Embraer Phenom 100

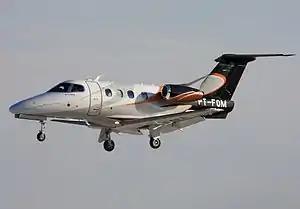
Phenom 100 with gear and flaps deployed

The Embraer EMB-500 Phenom 100 is a very light (VLJ) business jet designed and produced by the Brazilian aircraft manufacturer Embraer.